From the Submerged

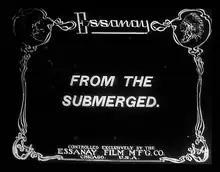
Still frame from beginning of film

From the Submerged is a 1912 American silent short film. The melodrama was written and directed by Theodore Wharton, and stars E.H. Calvert, Ruth Stonehouse, Mildred Weston, Dolores Cassinelli, Bryant Washburn and Billy Mason. It was distributed by The Essanay Film Manufacturing Company, and was filmed on location in Chicago.